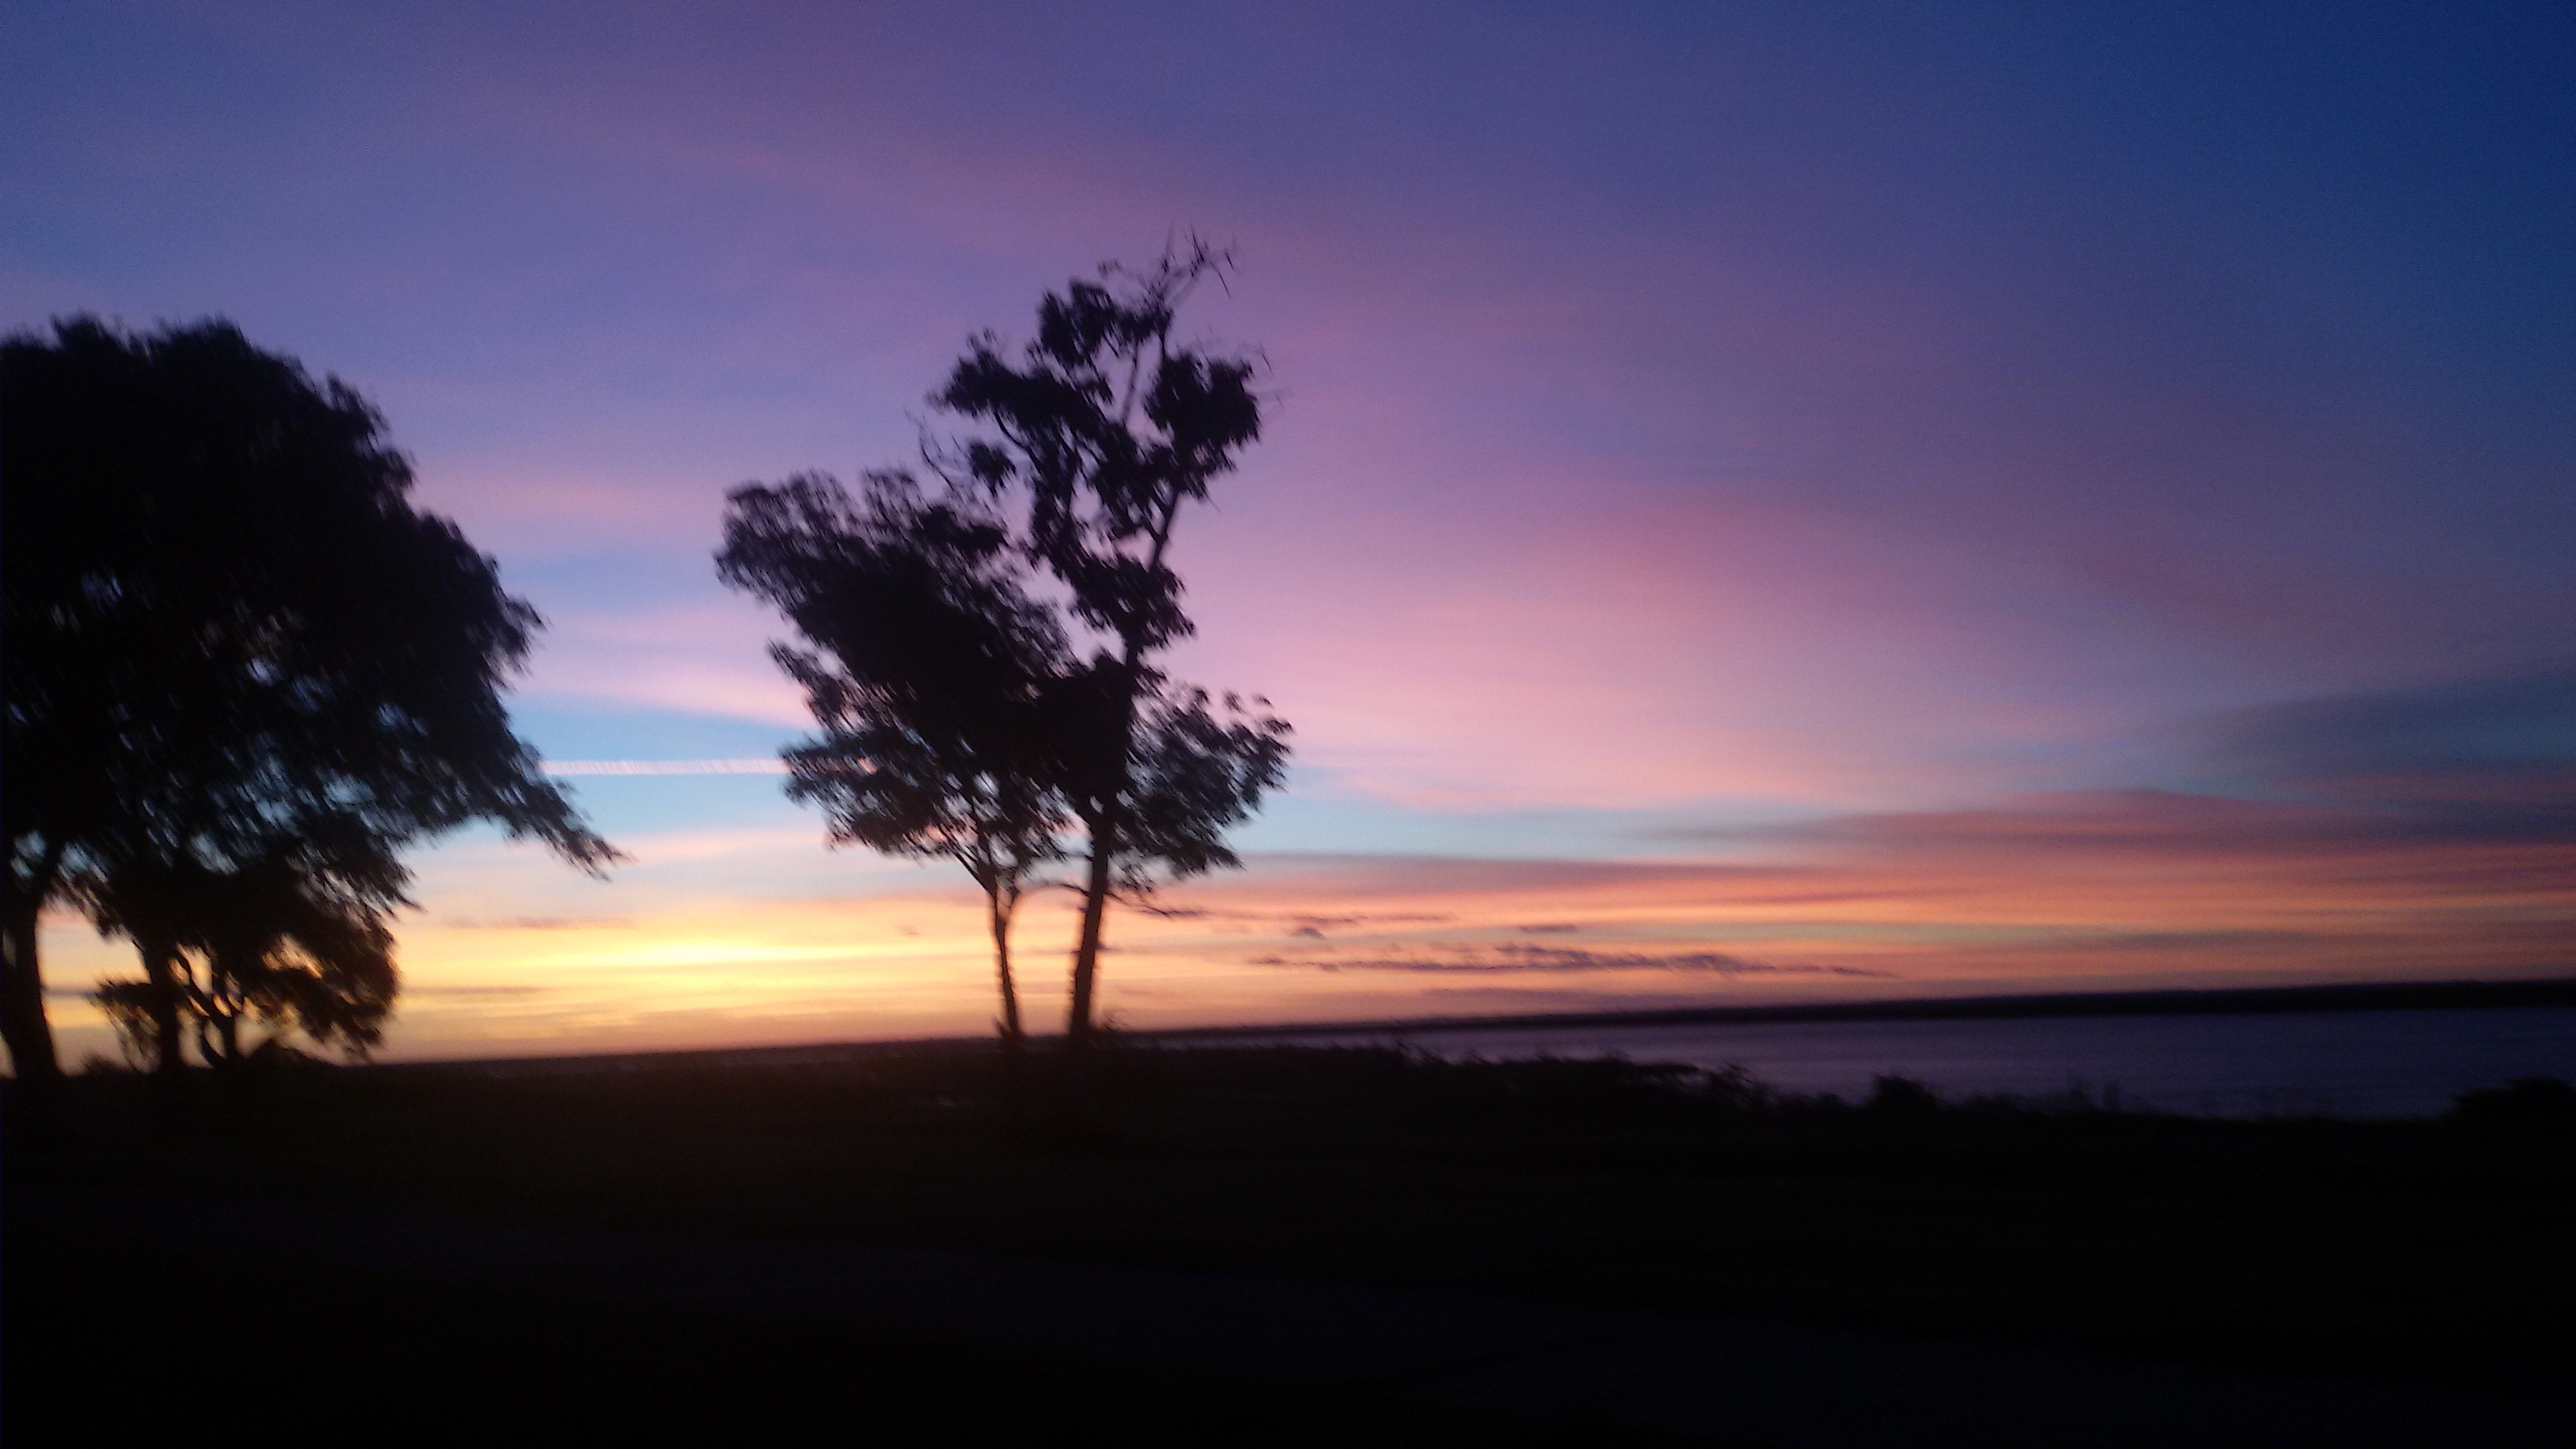
argentina, sunset, sky, horizon, sunrise, dawn, afterglow, morning, evening, dusk, atmosphere, calm, shore, red sky at morning, tree, sunlight, cloud, sea, computer wallpaper